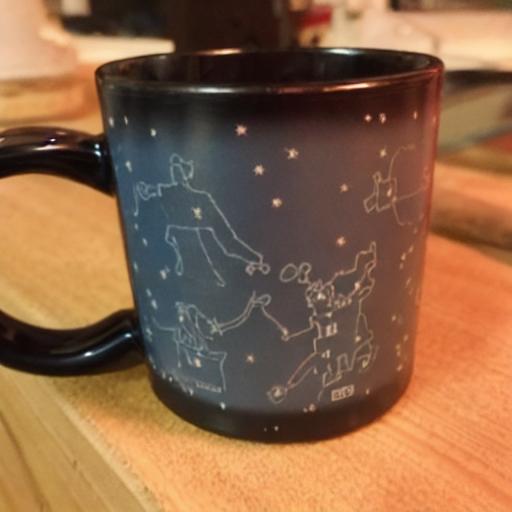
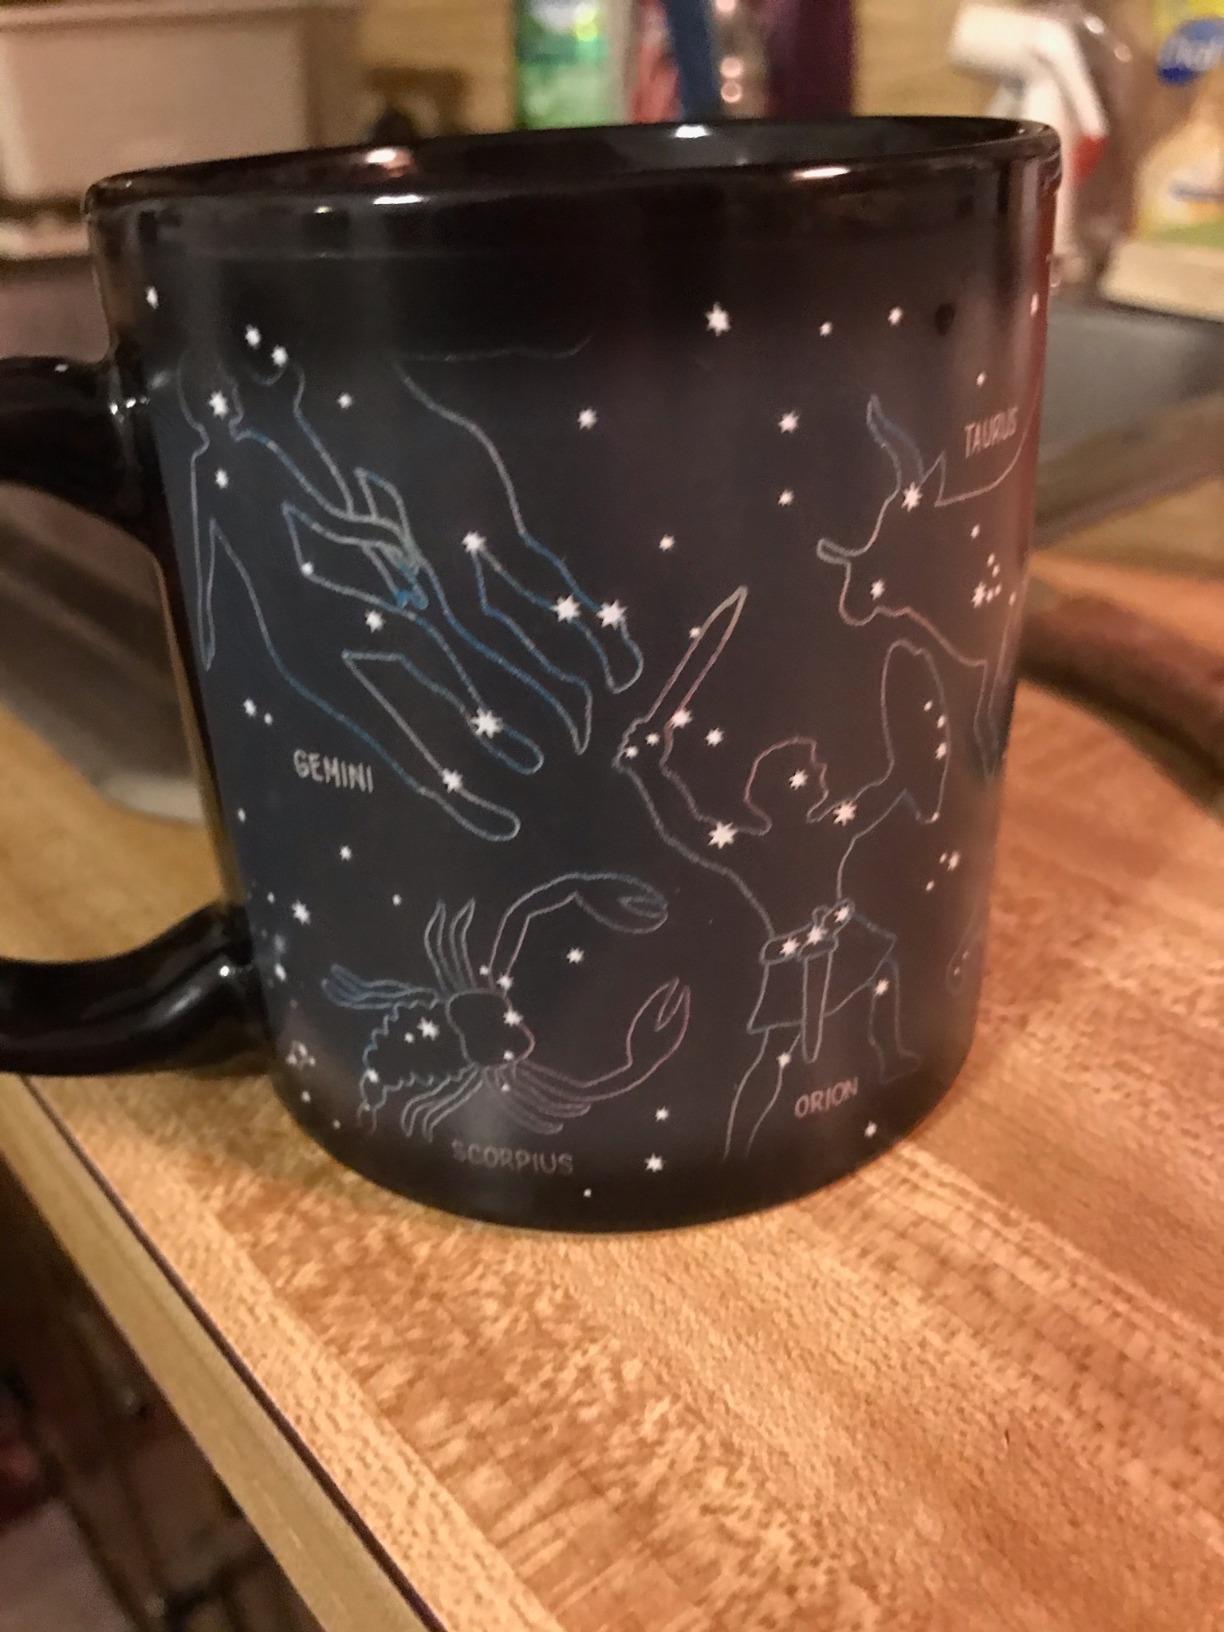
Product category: items_mug
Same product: no